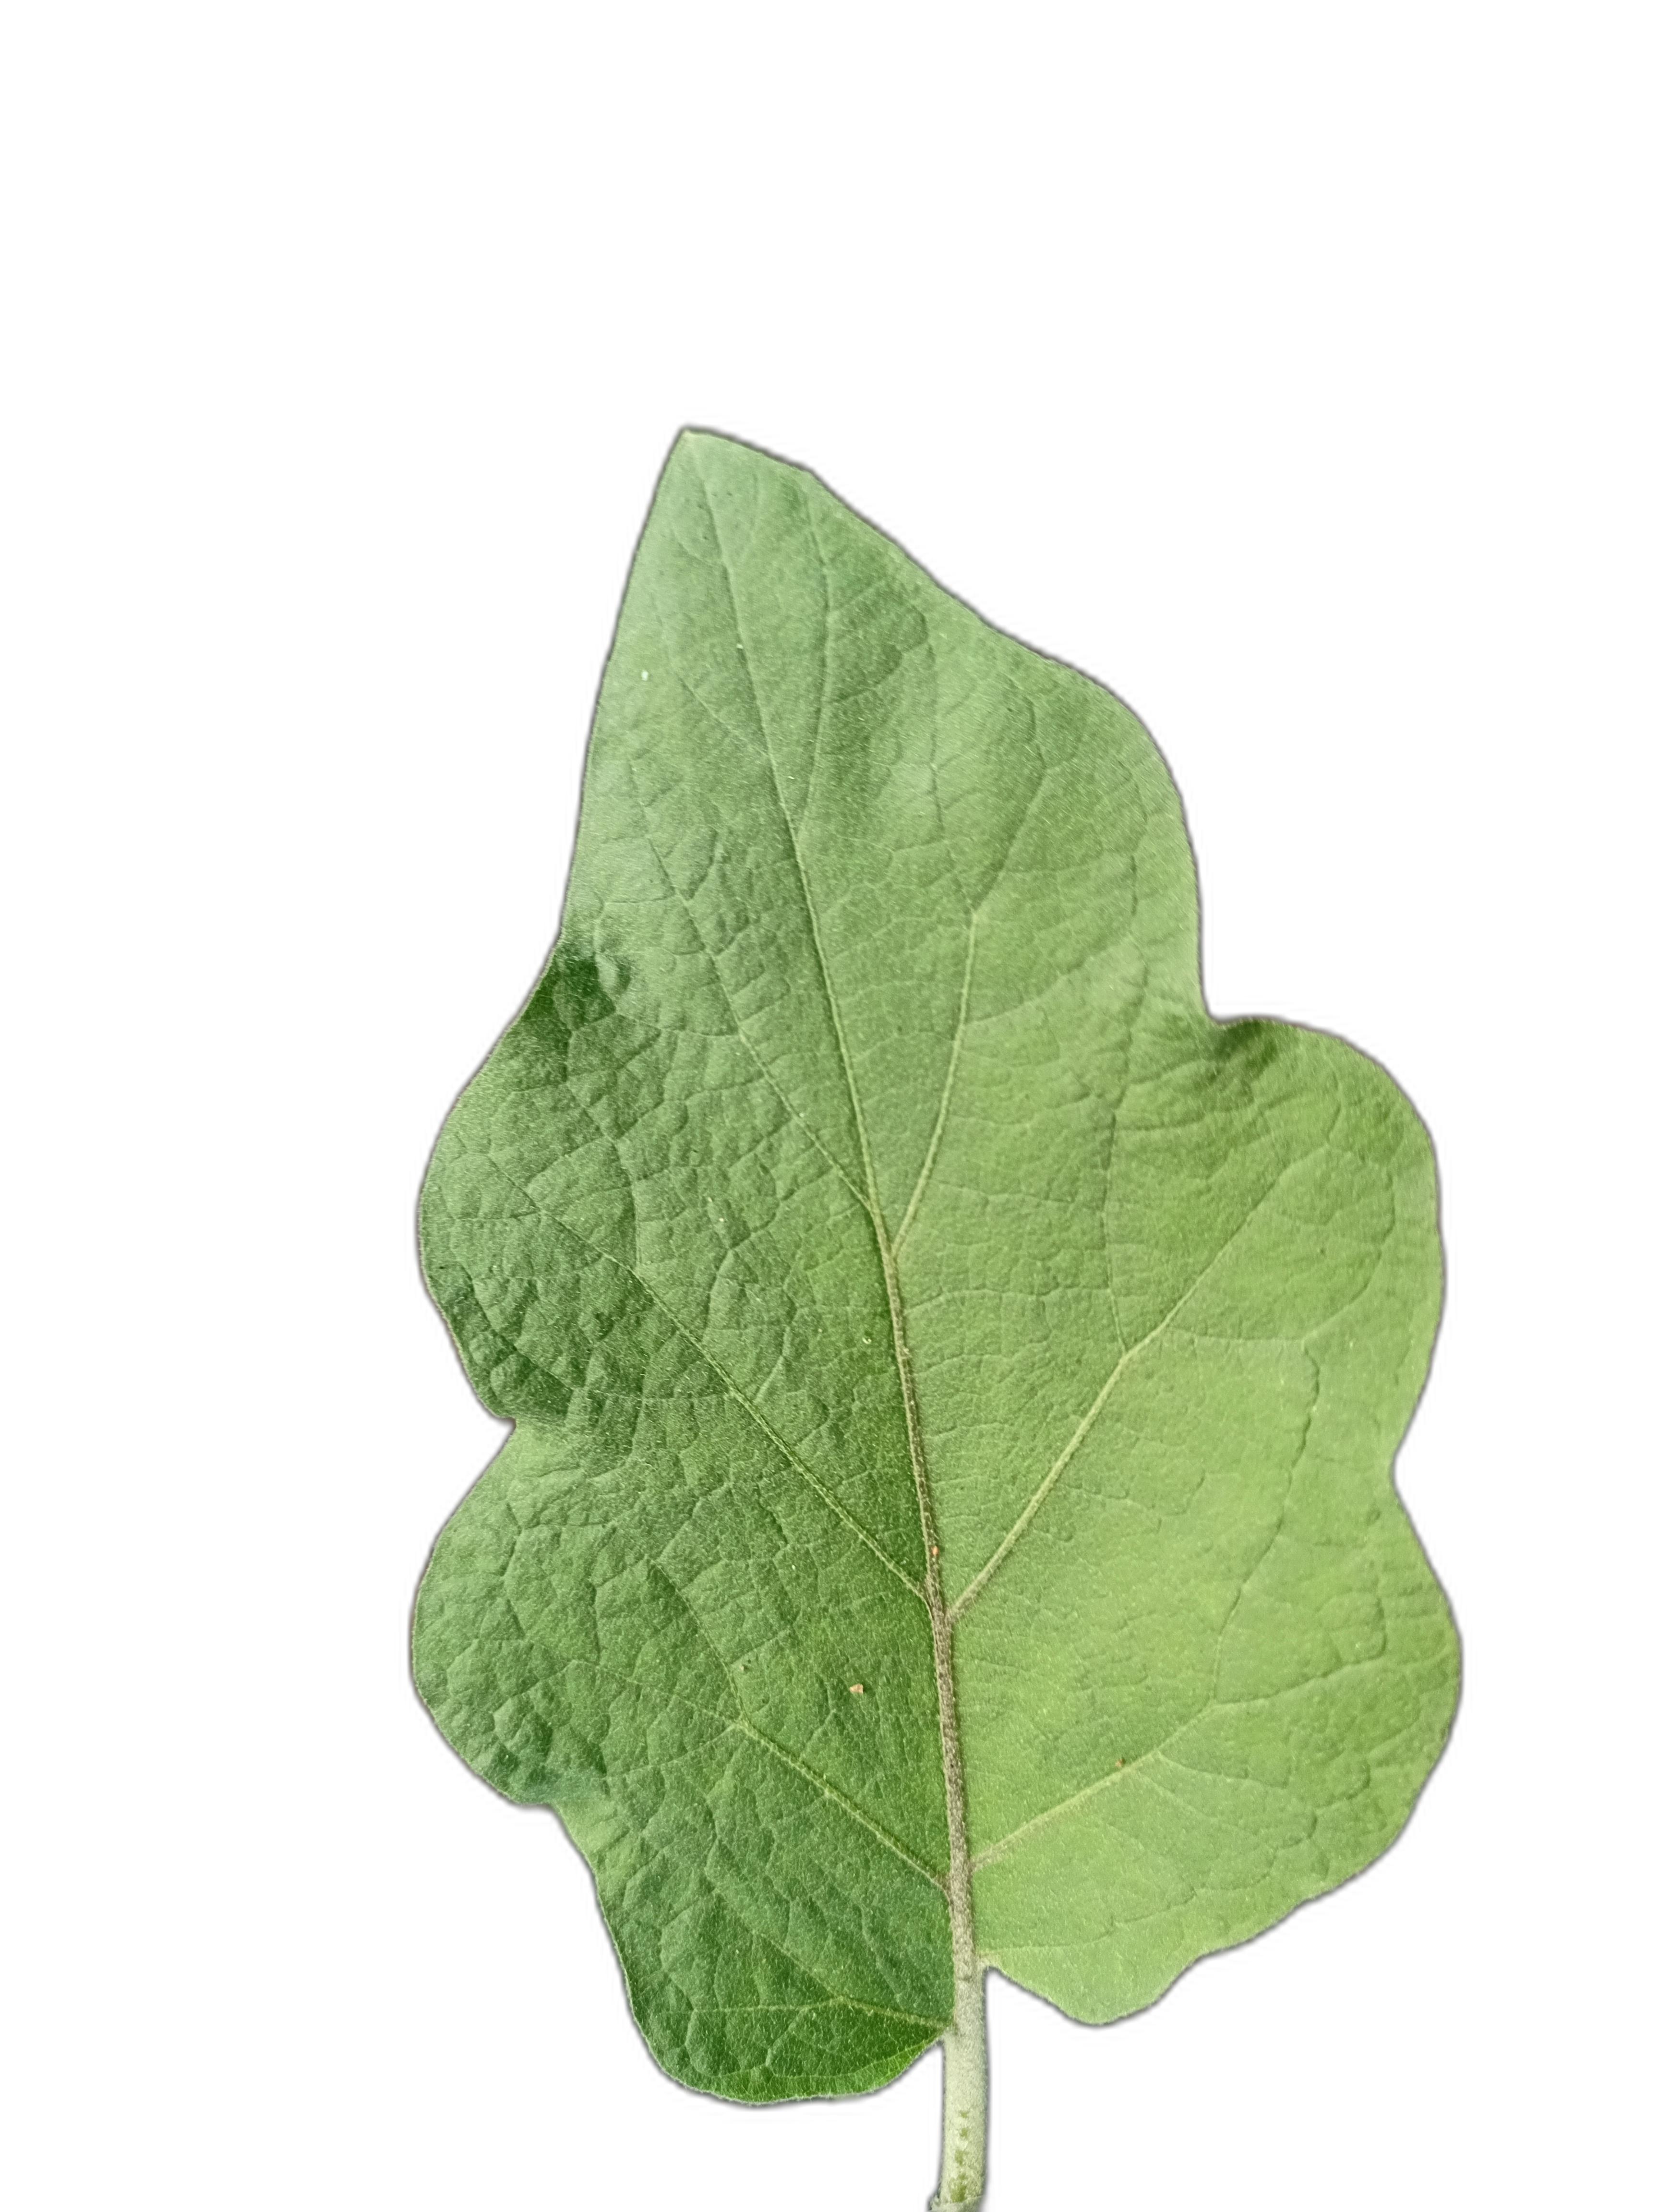
Label: Healthy Leaf